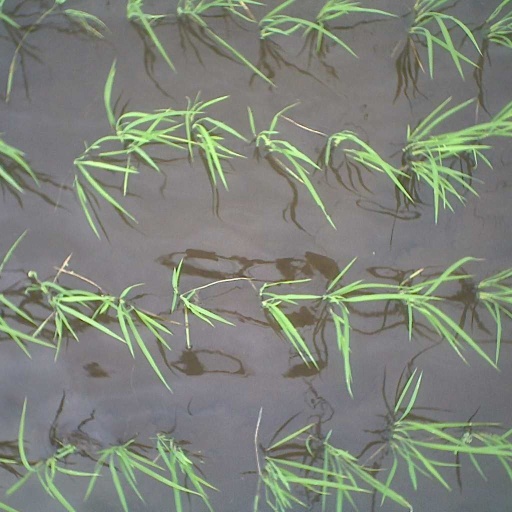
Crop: rice